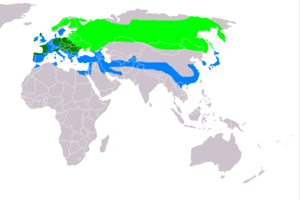
Répartition géographique de Circus cyaneus
Cette liste de la faune française regroupe les espèces de rapaces peuplant la France métropolitaine.
Le Busard Saint-Martin est une espèce de rapaces diurnes appartenant à la famille des Accipitridae.